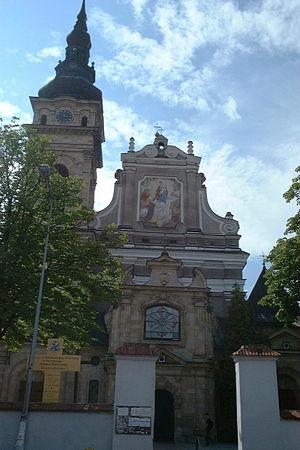
L'église de l'Assomption et le couvent des dominicains forment un ensemble architectural historique de la ville de Tarnobrzeg en Pologne.